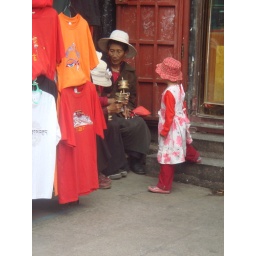
Three Tibetan women and a little girl surrounded by the color orange